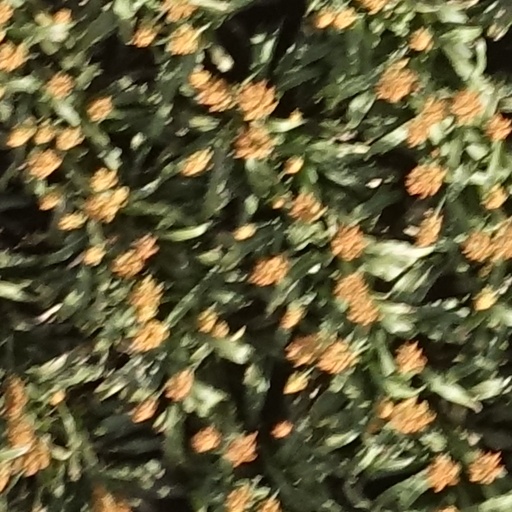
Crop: sorghum